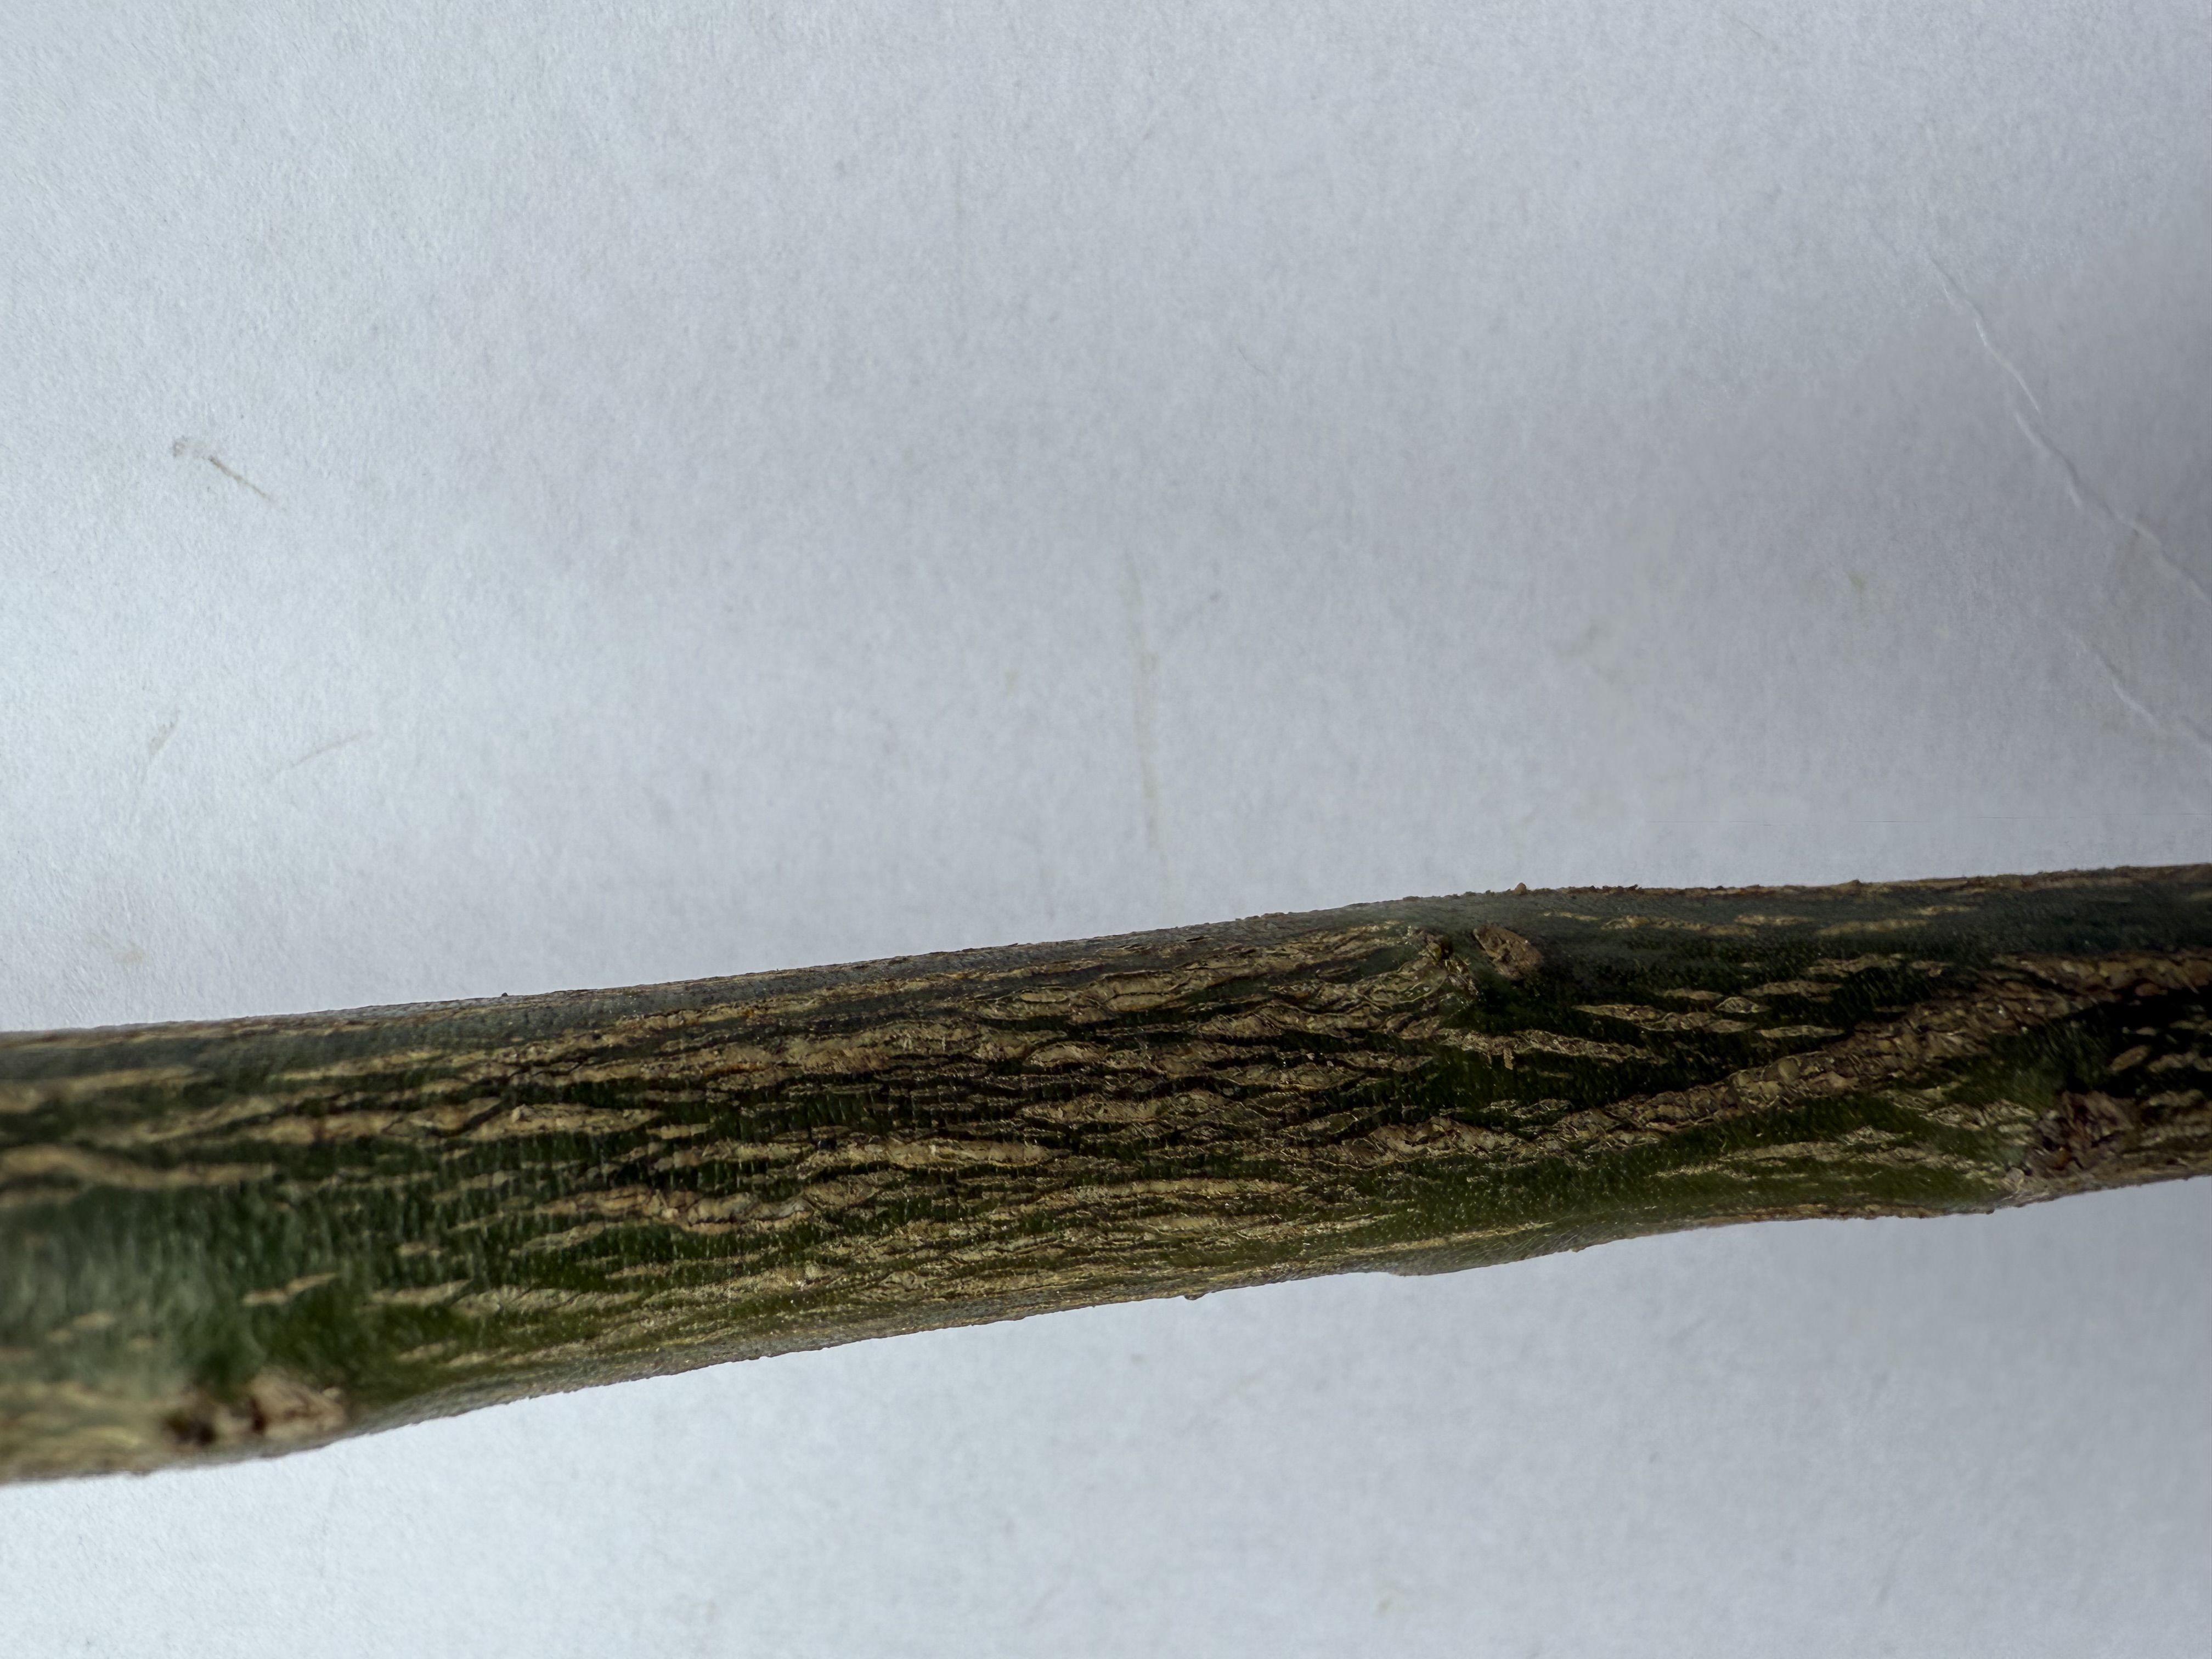
Variety: Kumquat